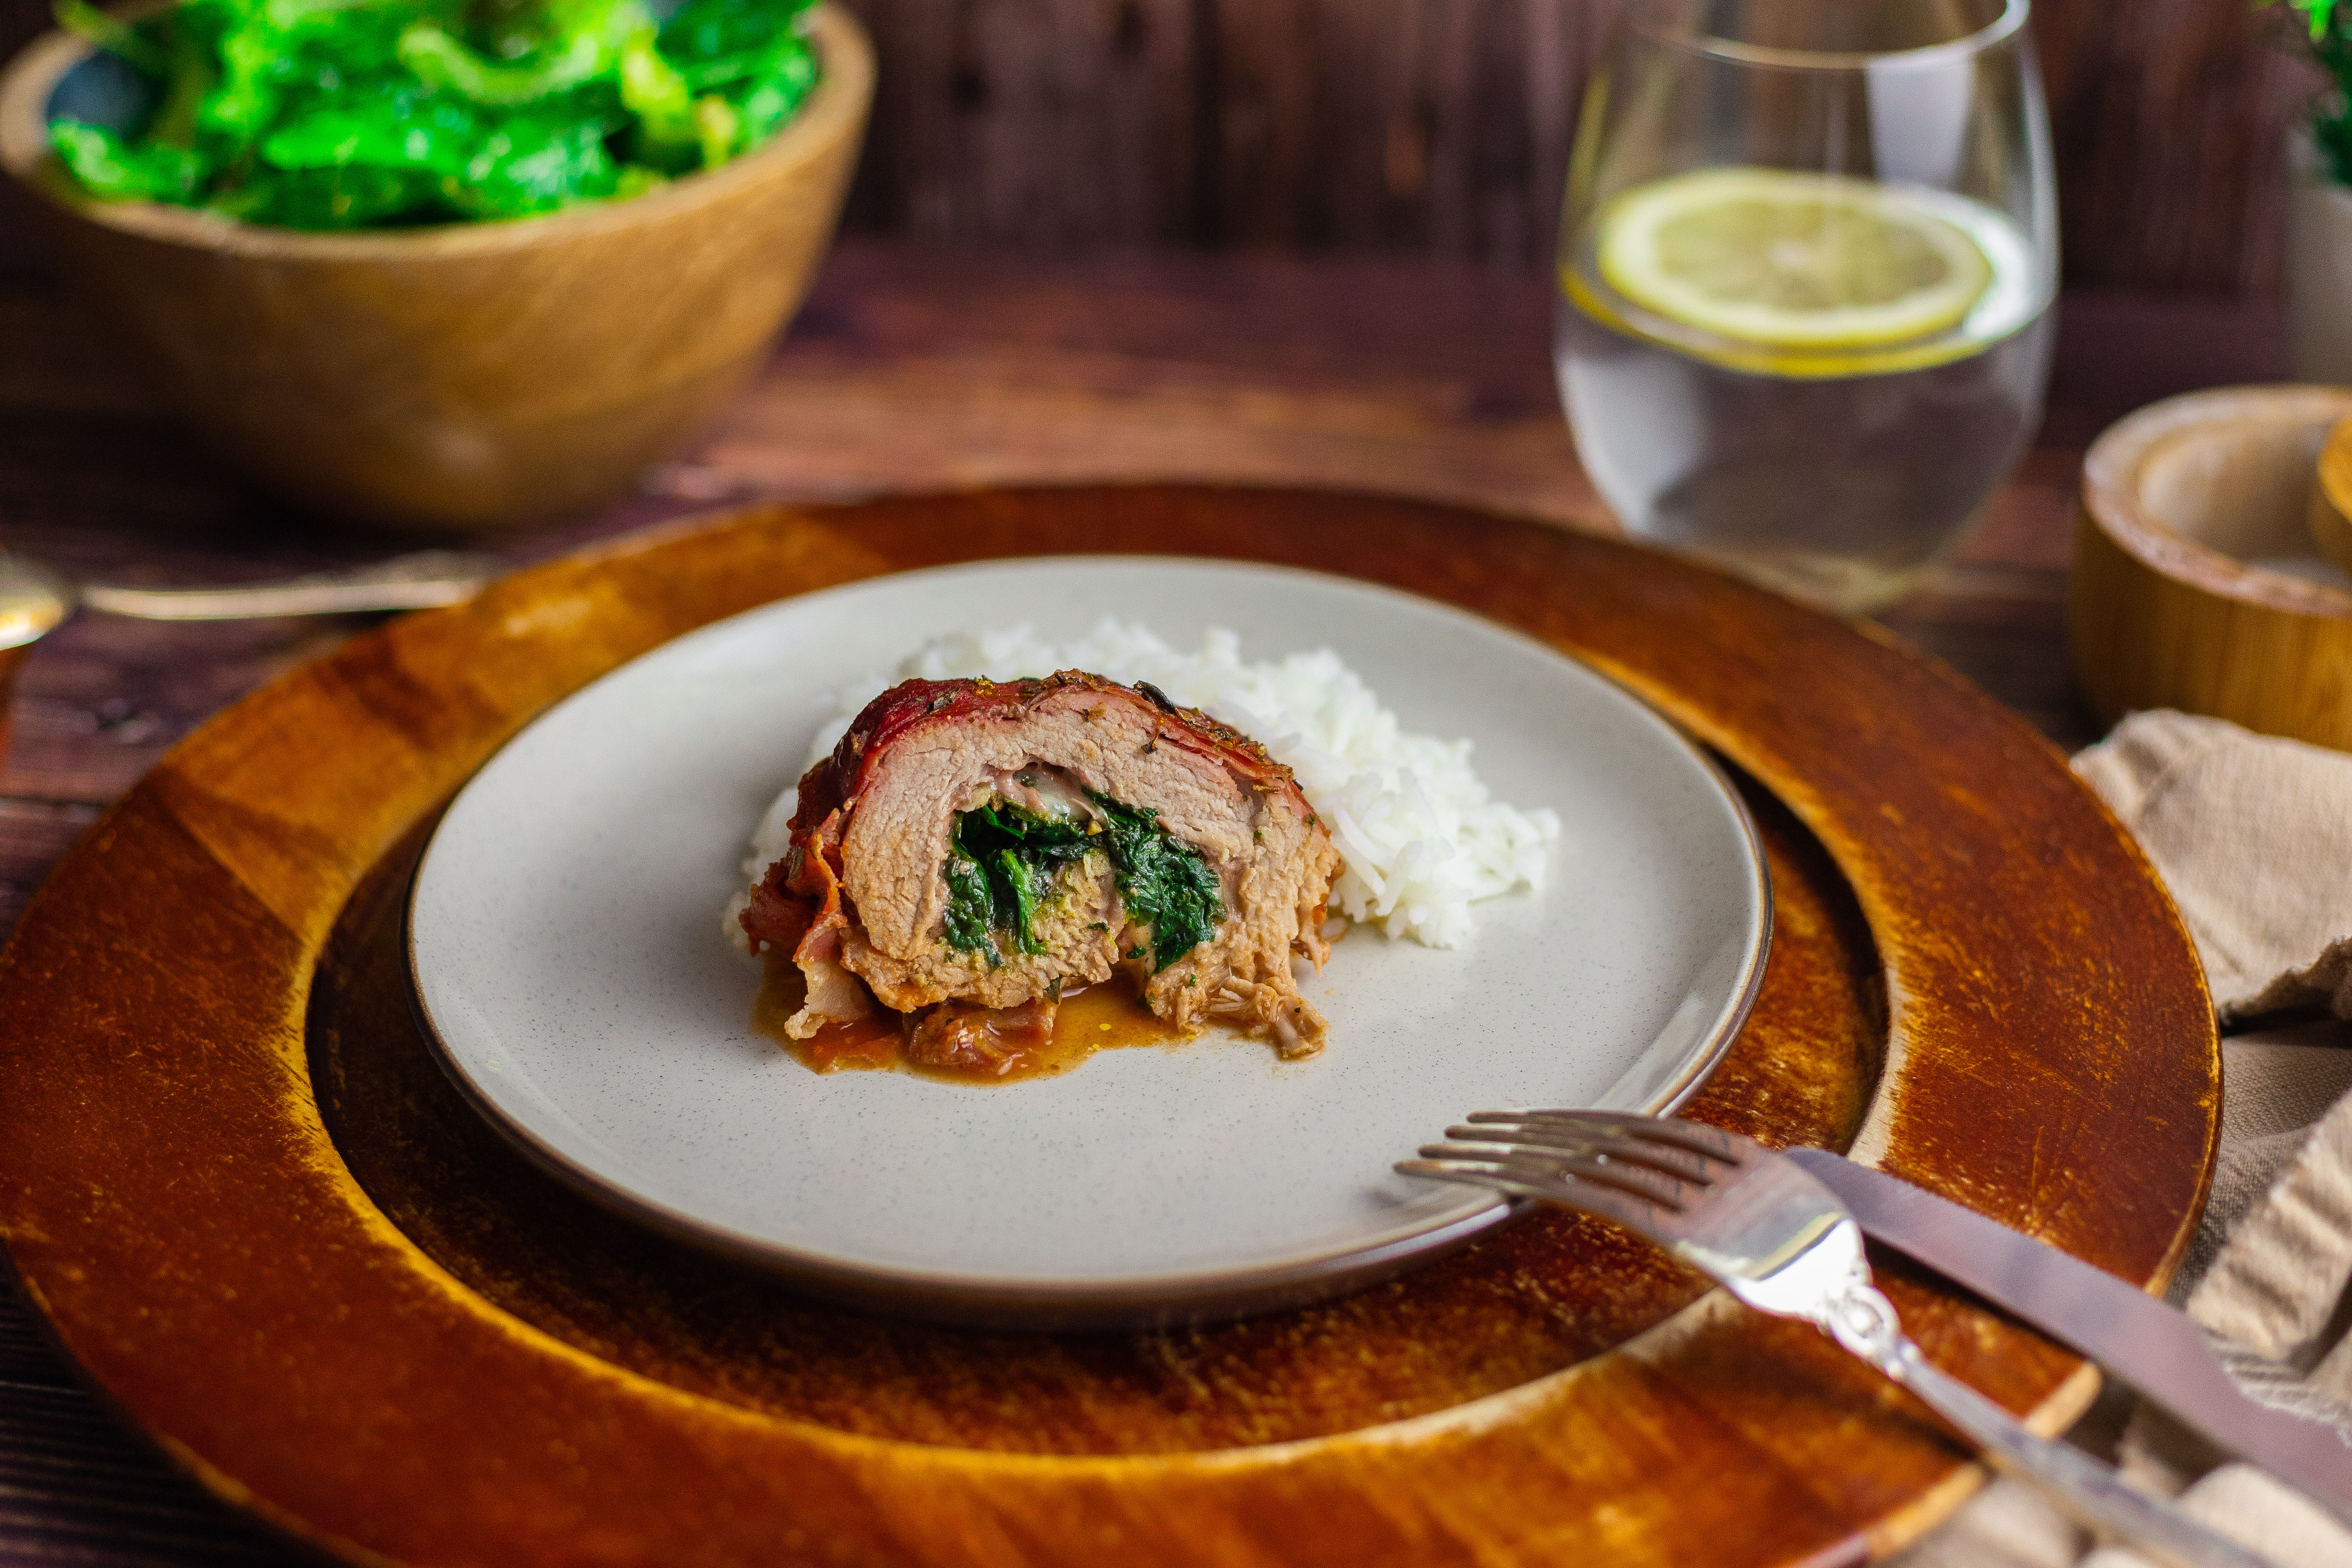
dish, food, cuisine, ingredient, produce, recipe, vegetarian food, meat, breakfast, fried food